List of Major League Baseball career assists leaders

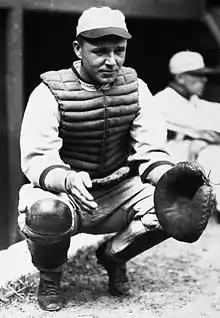
Ray Schalk, holder of the American League career record

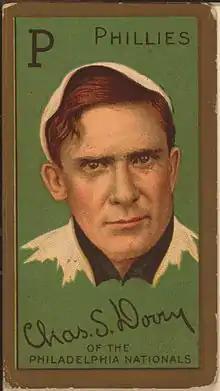
Red Dooin, holder of the National League career record

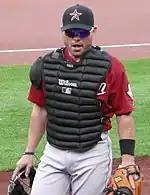
Iván Rodríguez has the most assists of any catcher since 1950.

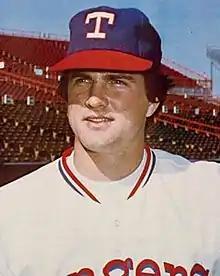
Jim Sundberg led the American League in assists a record six times.

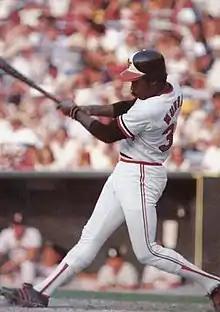
Eddie Murray, the all-time leader in assists by a first baseman.

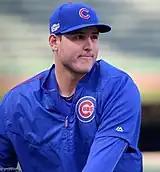
Anthony Rizzo, the active leader and 13th all-time in assists by a first baseman.

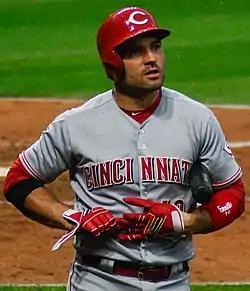
Joey Votto holds the National League career record.

First base, or 1B, is the first of four stations on a baseball diamond which must be touched in succession by a baserunner in order to score a run for that player's team. A first baseman is the player on the team playing defense who fields the area nearest first base and is responsible for the majority of plays made at that base. In the numbering system used to record defensive plays, the first baseman is assigned the number 3.